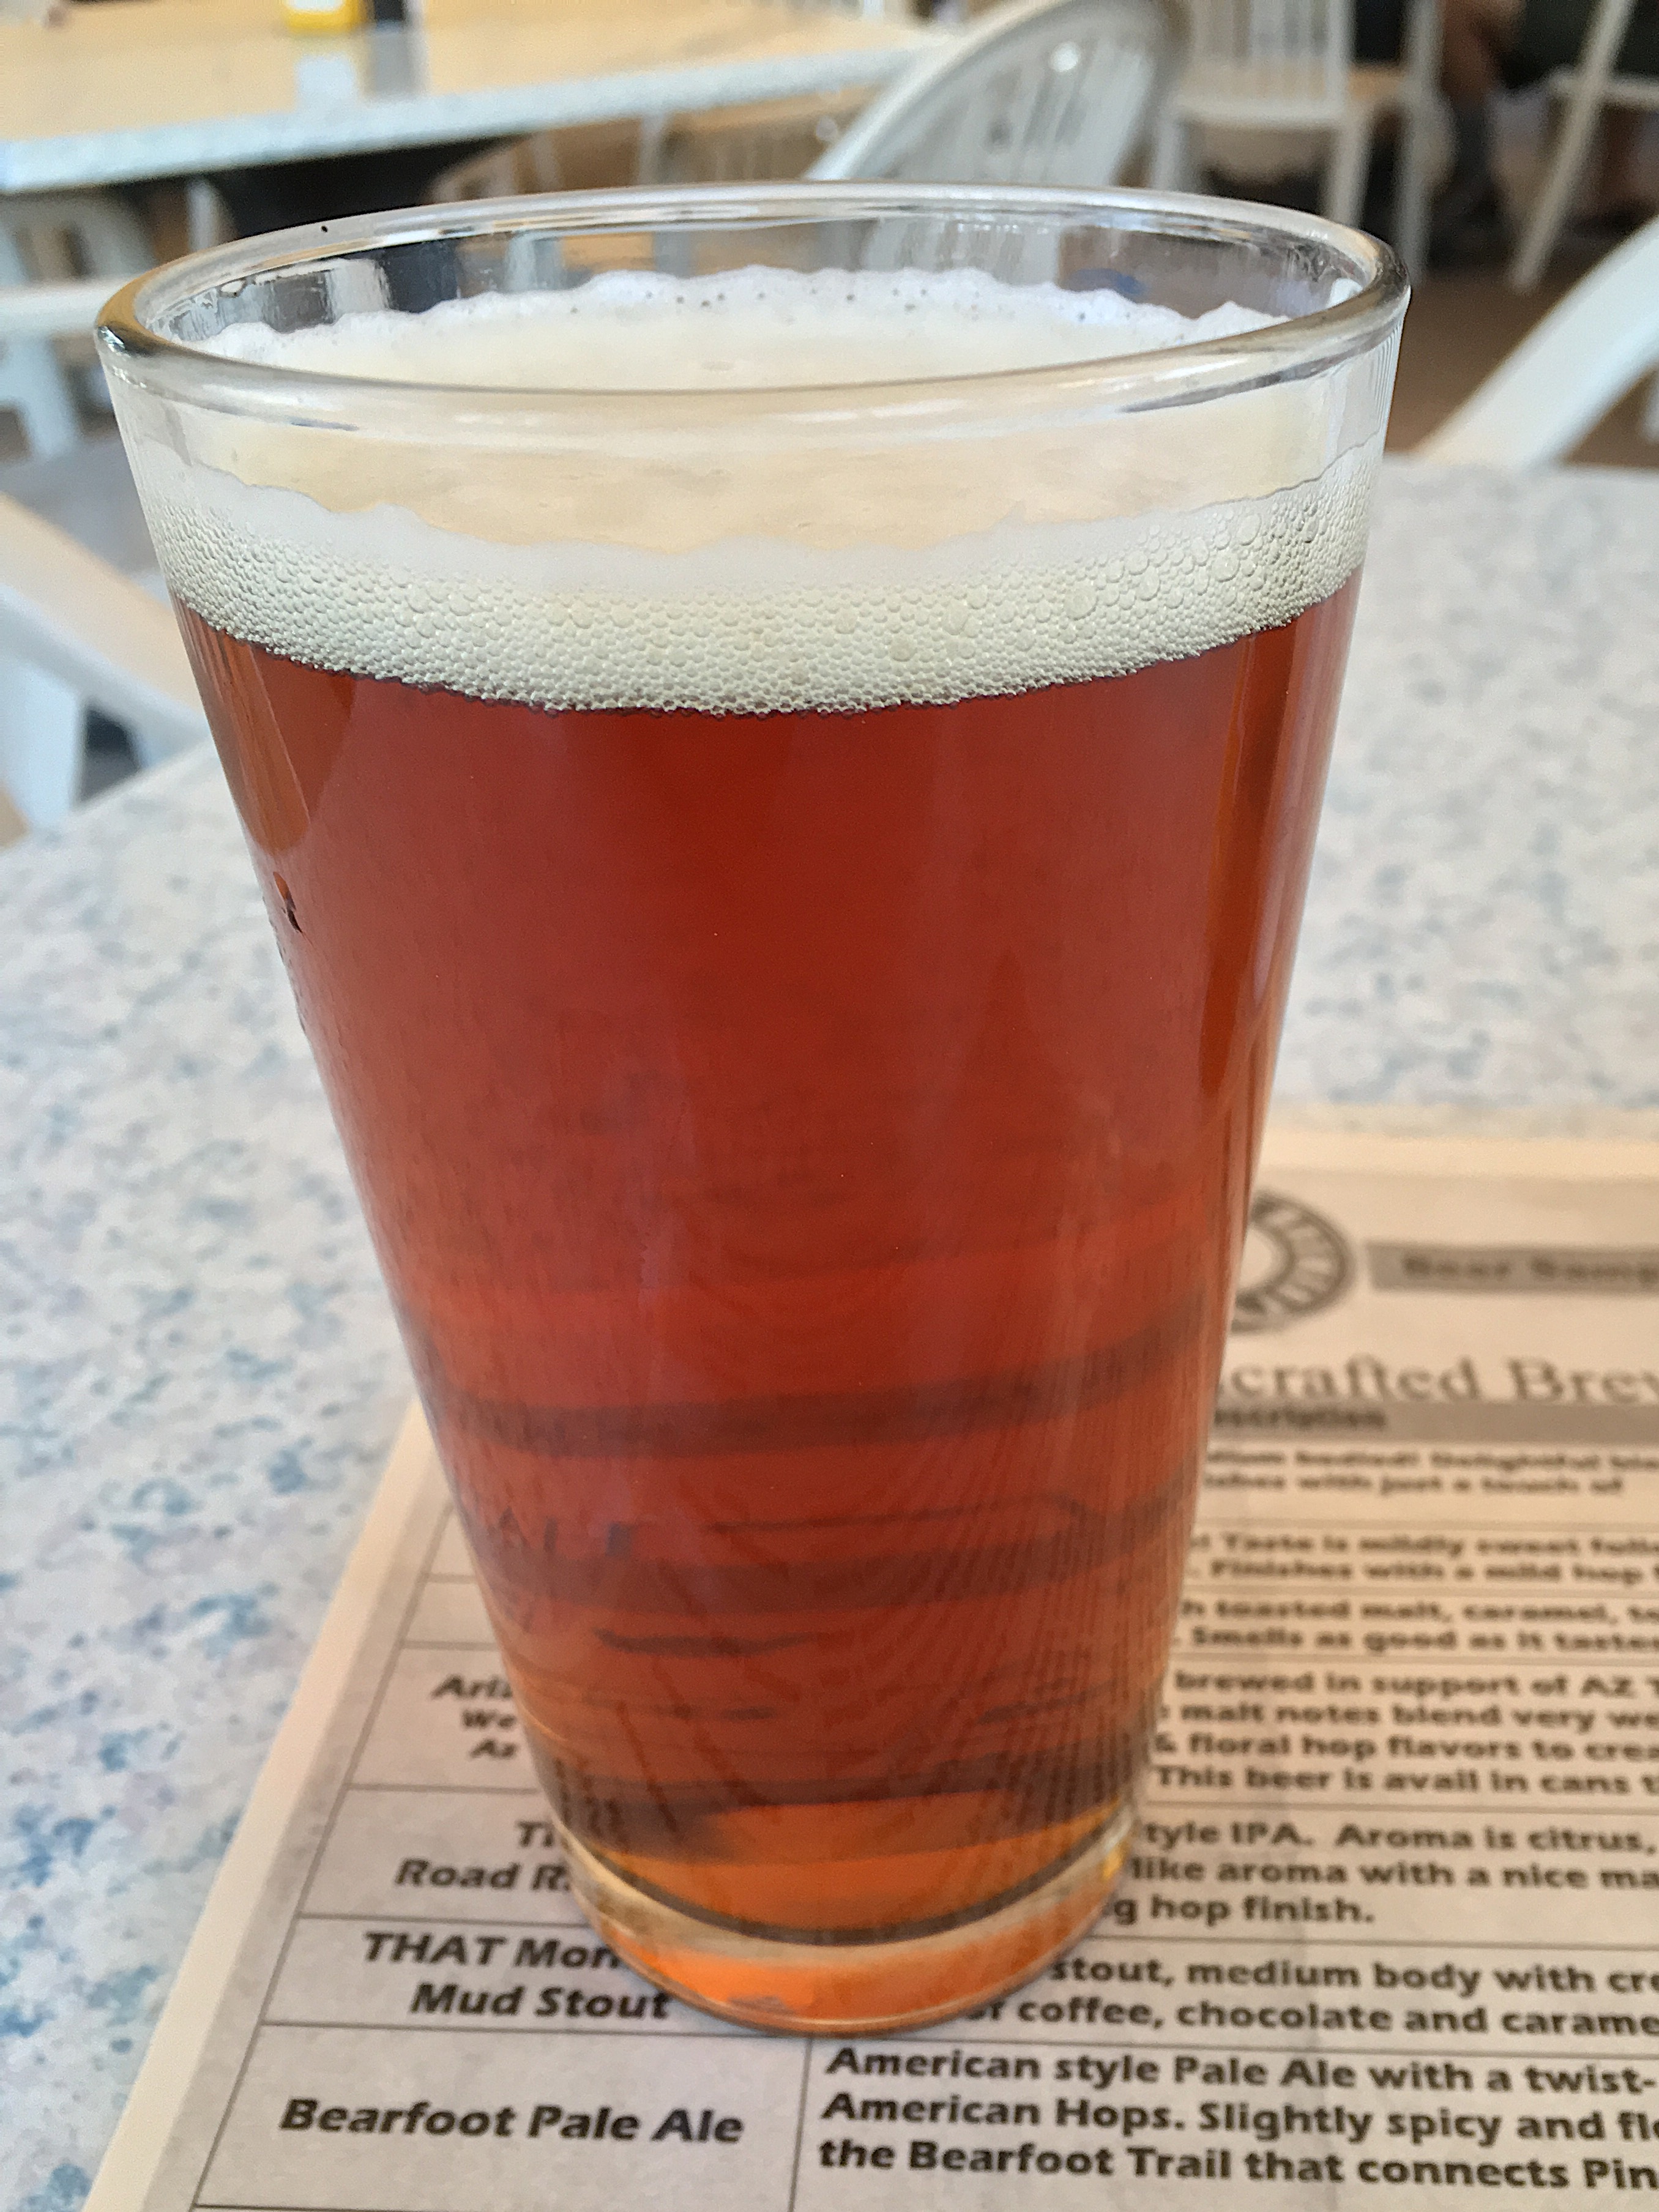
drink, beer, ale, alcoholic beverage, pint us, pint glass